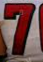
Number: 7